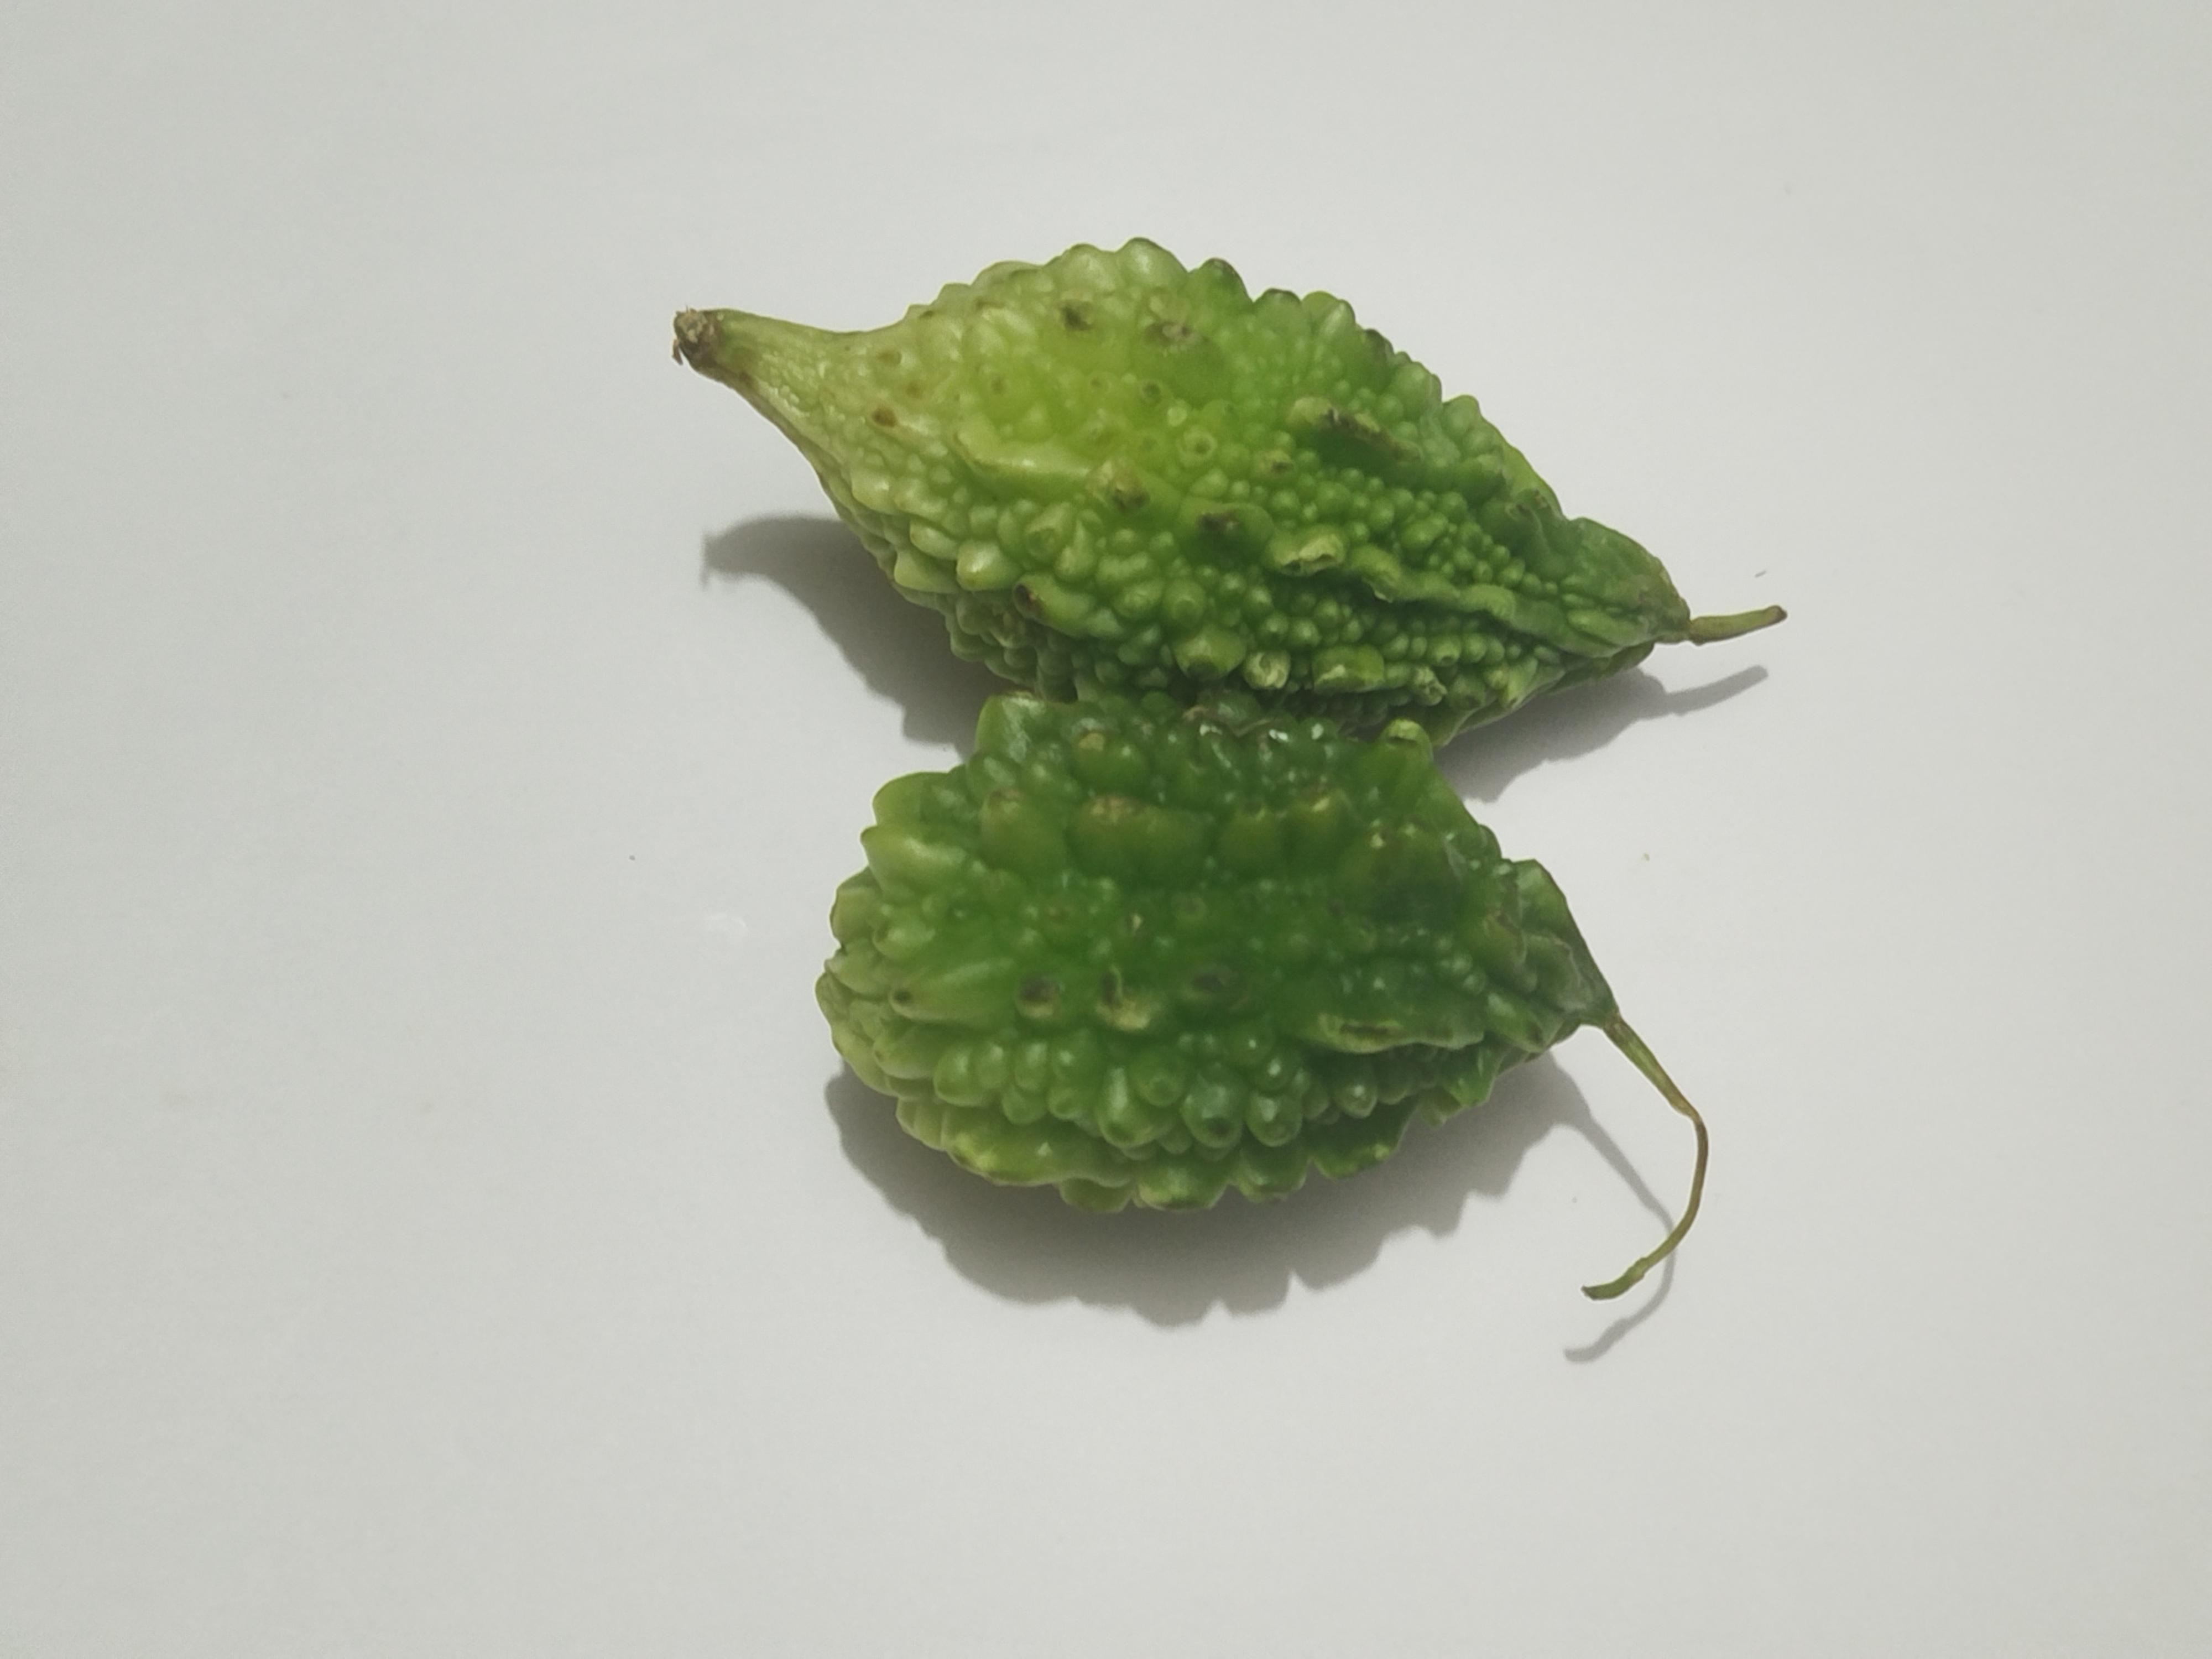
Label: Bitter melon